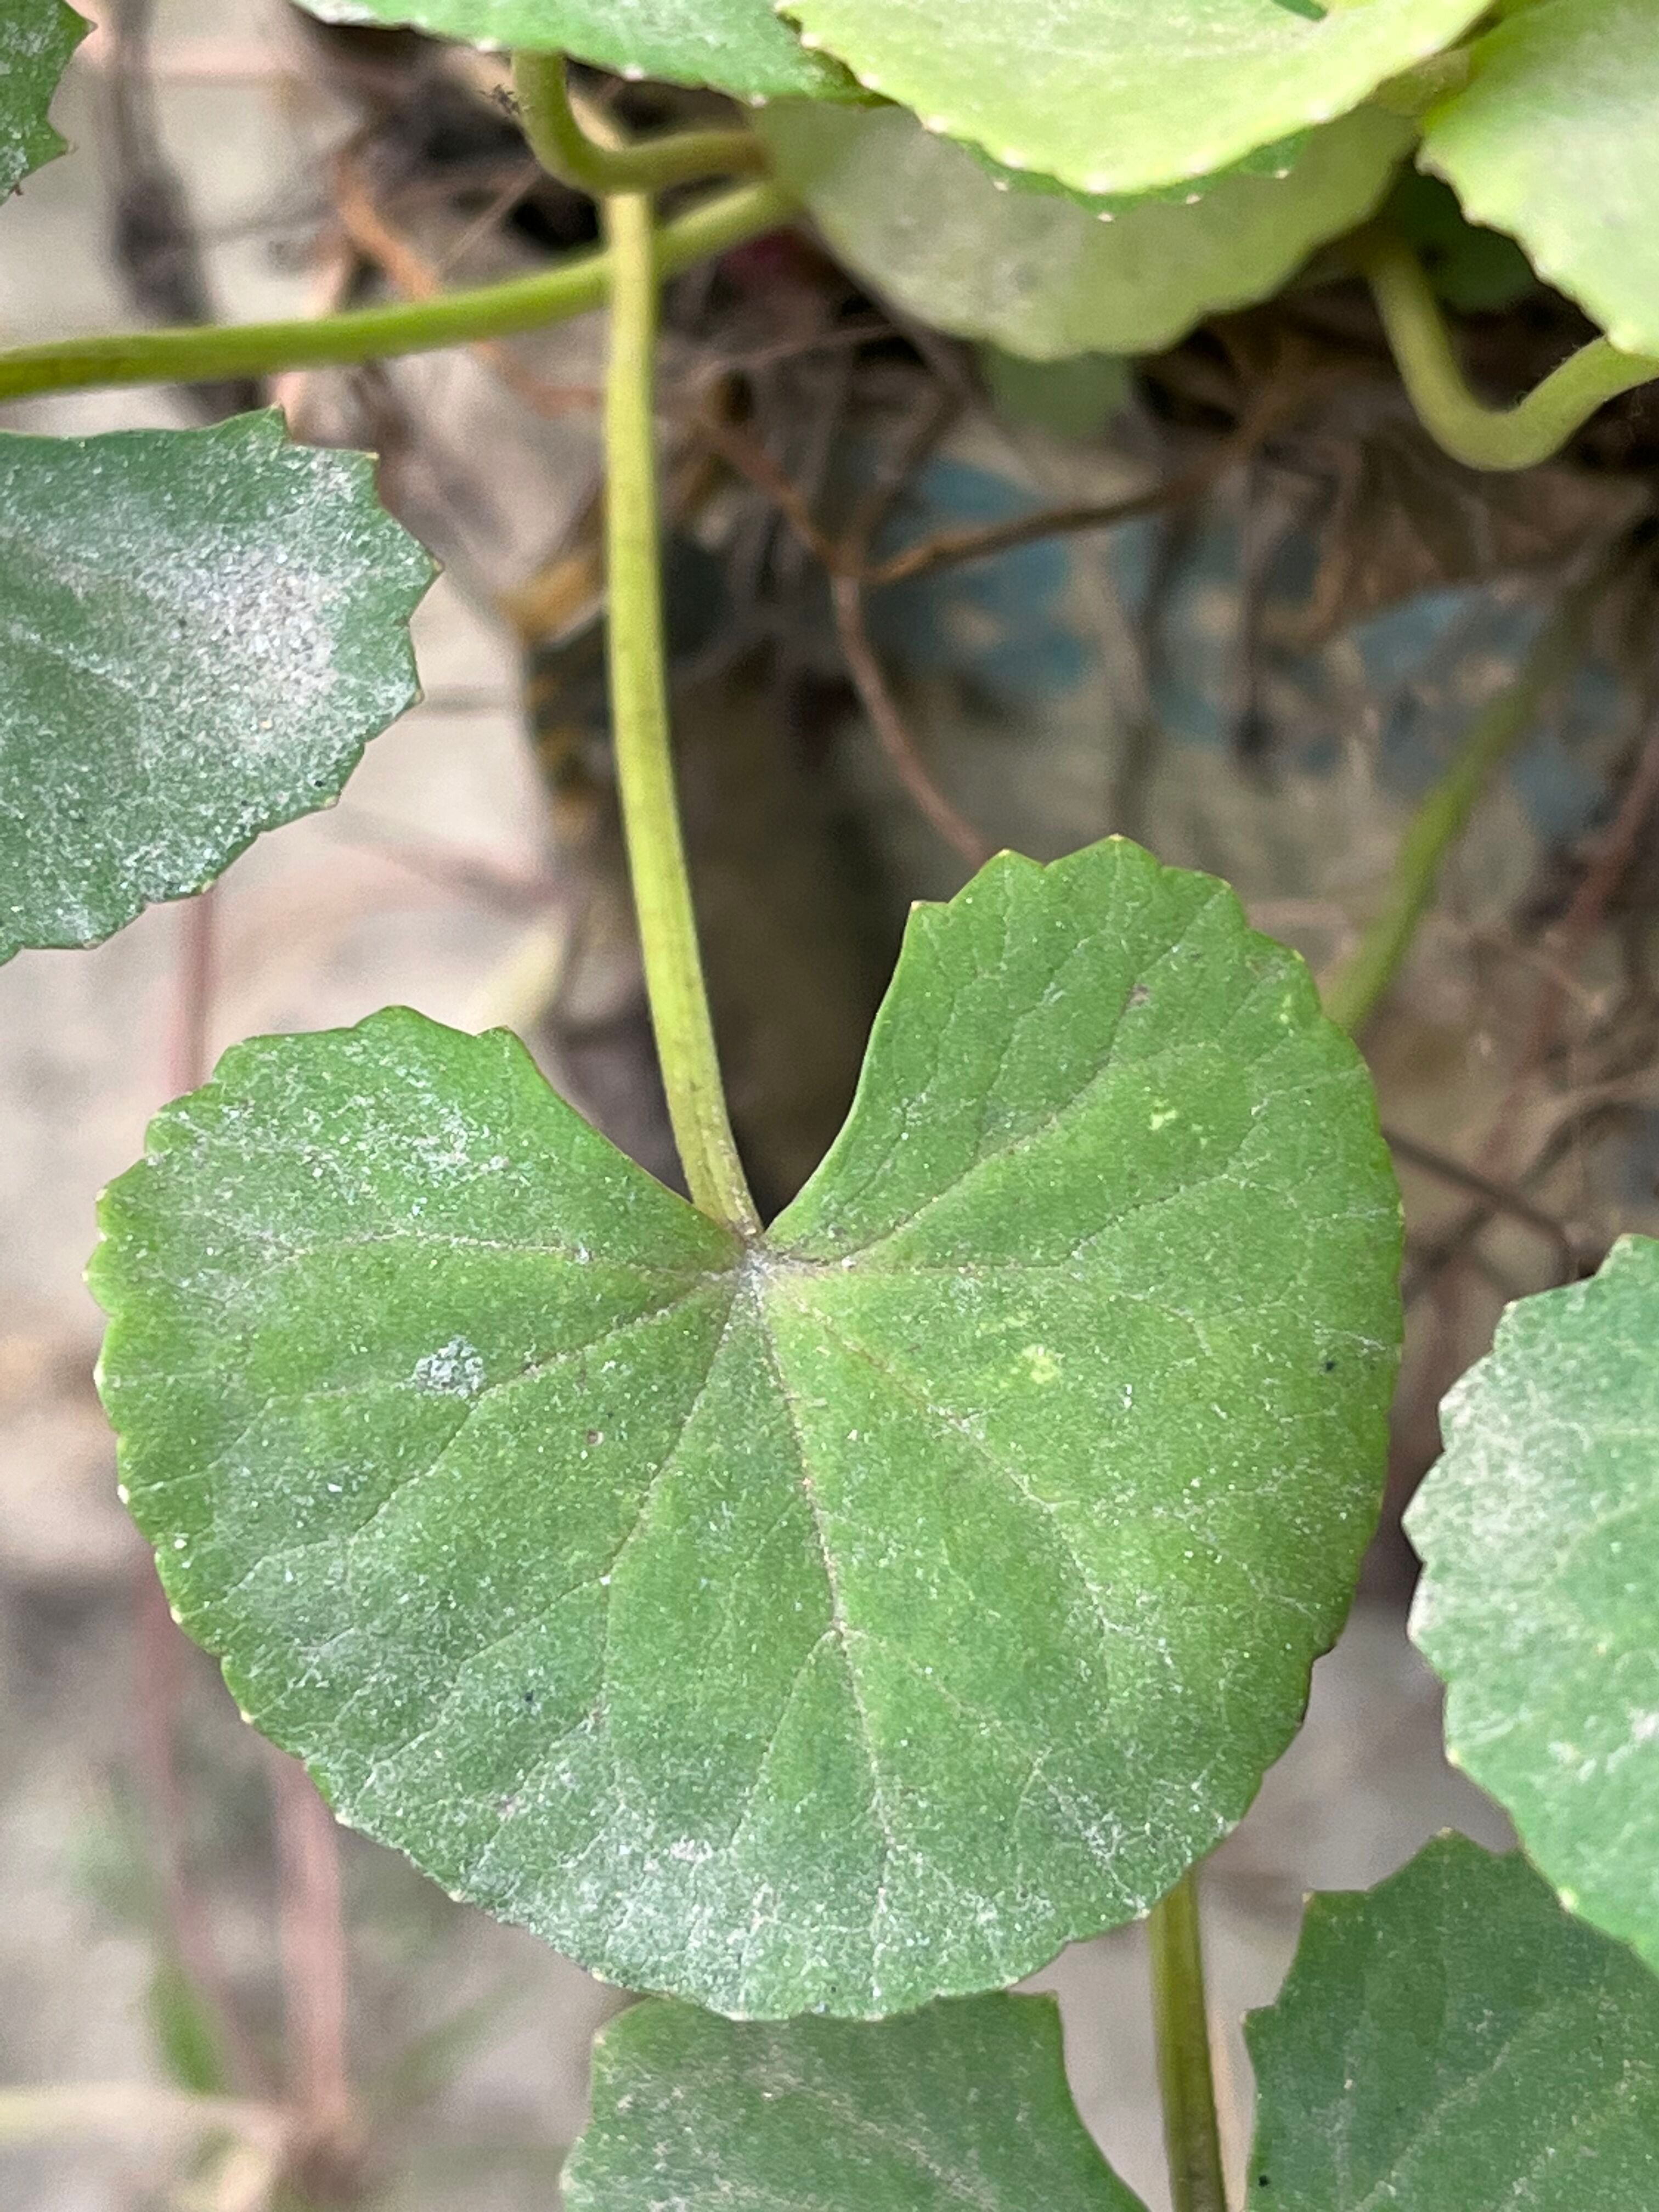
Plant species: centella-asiatica